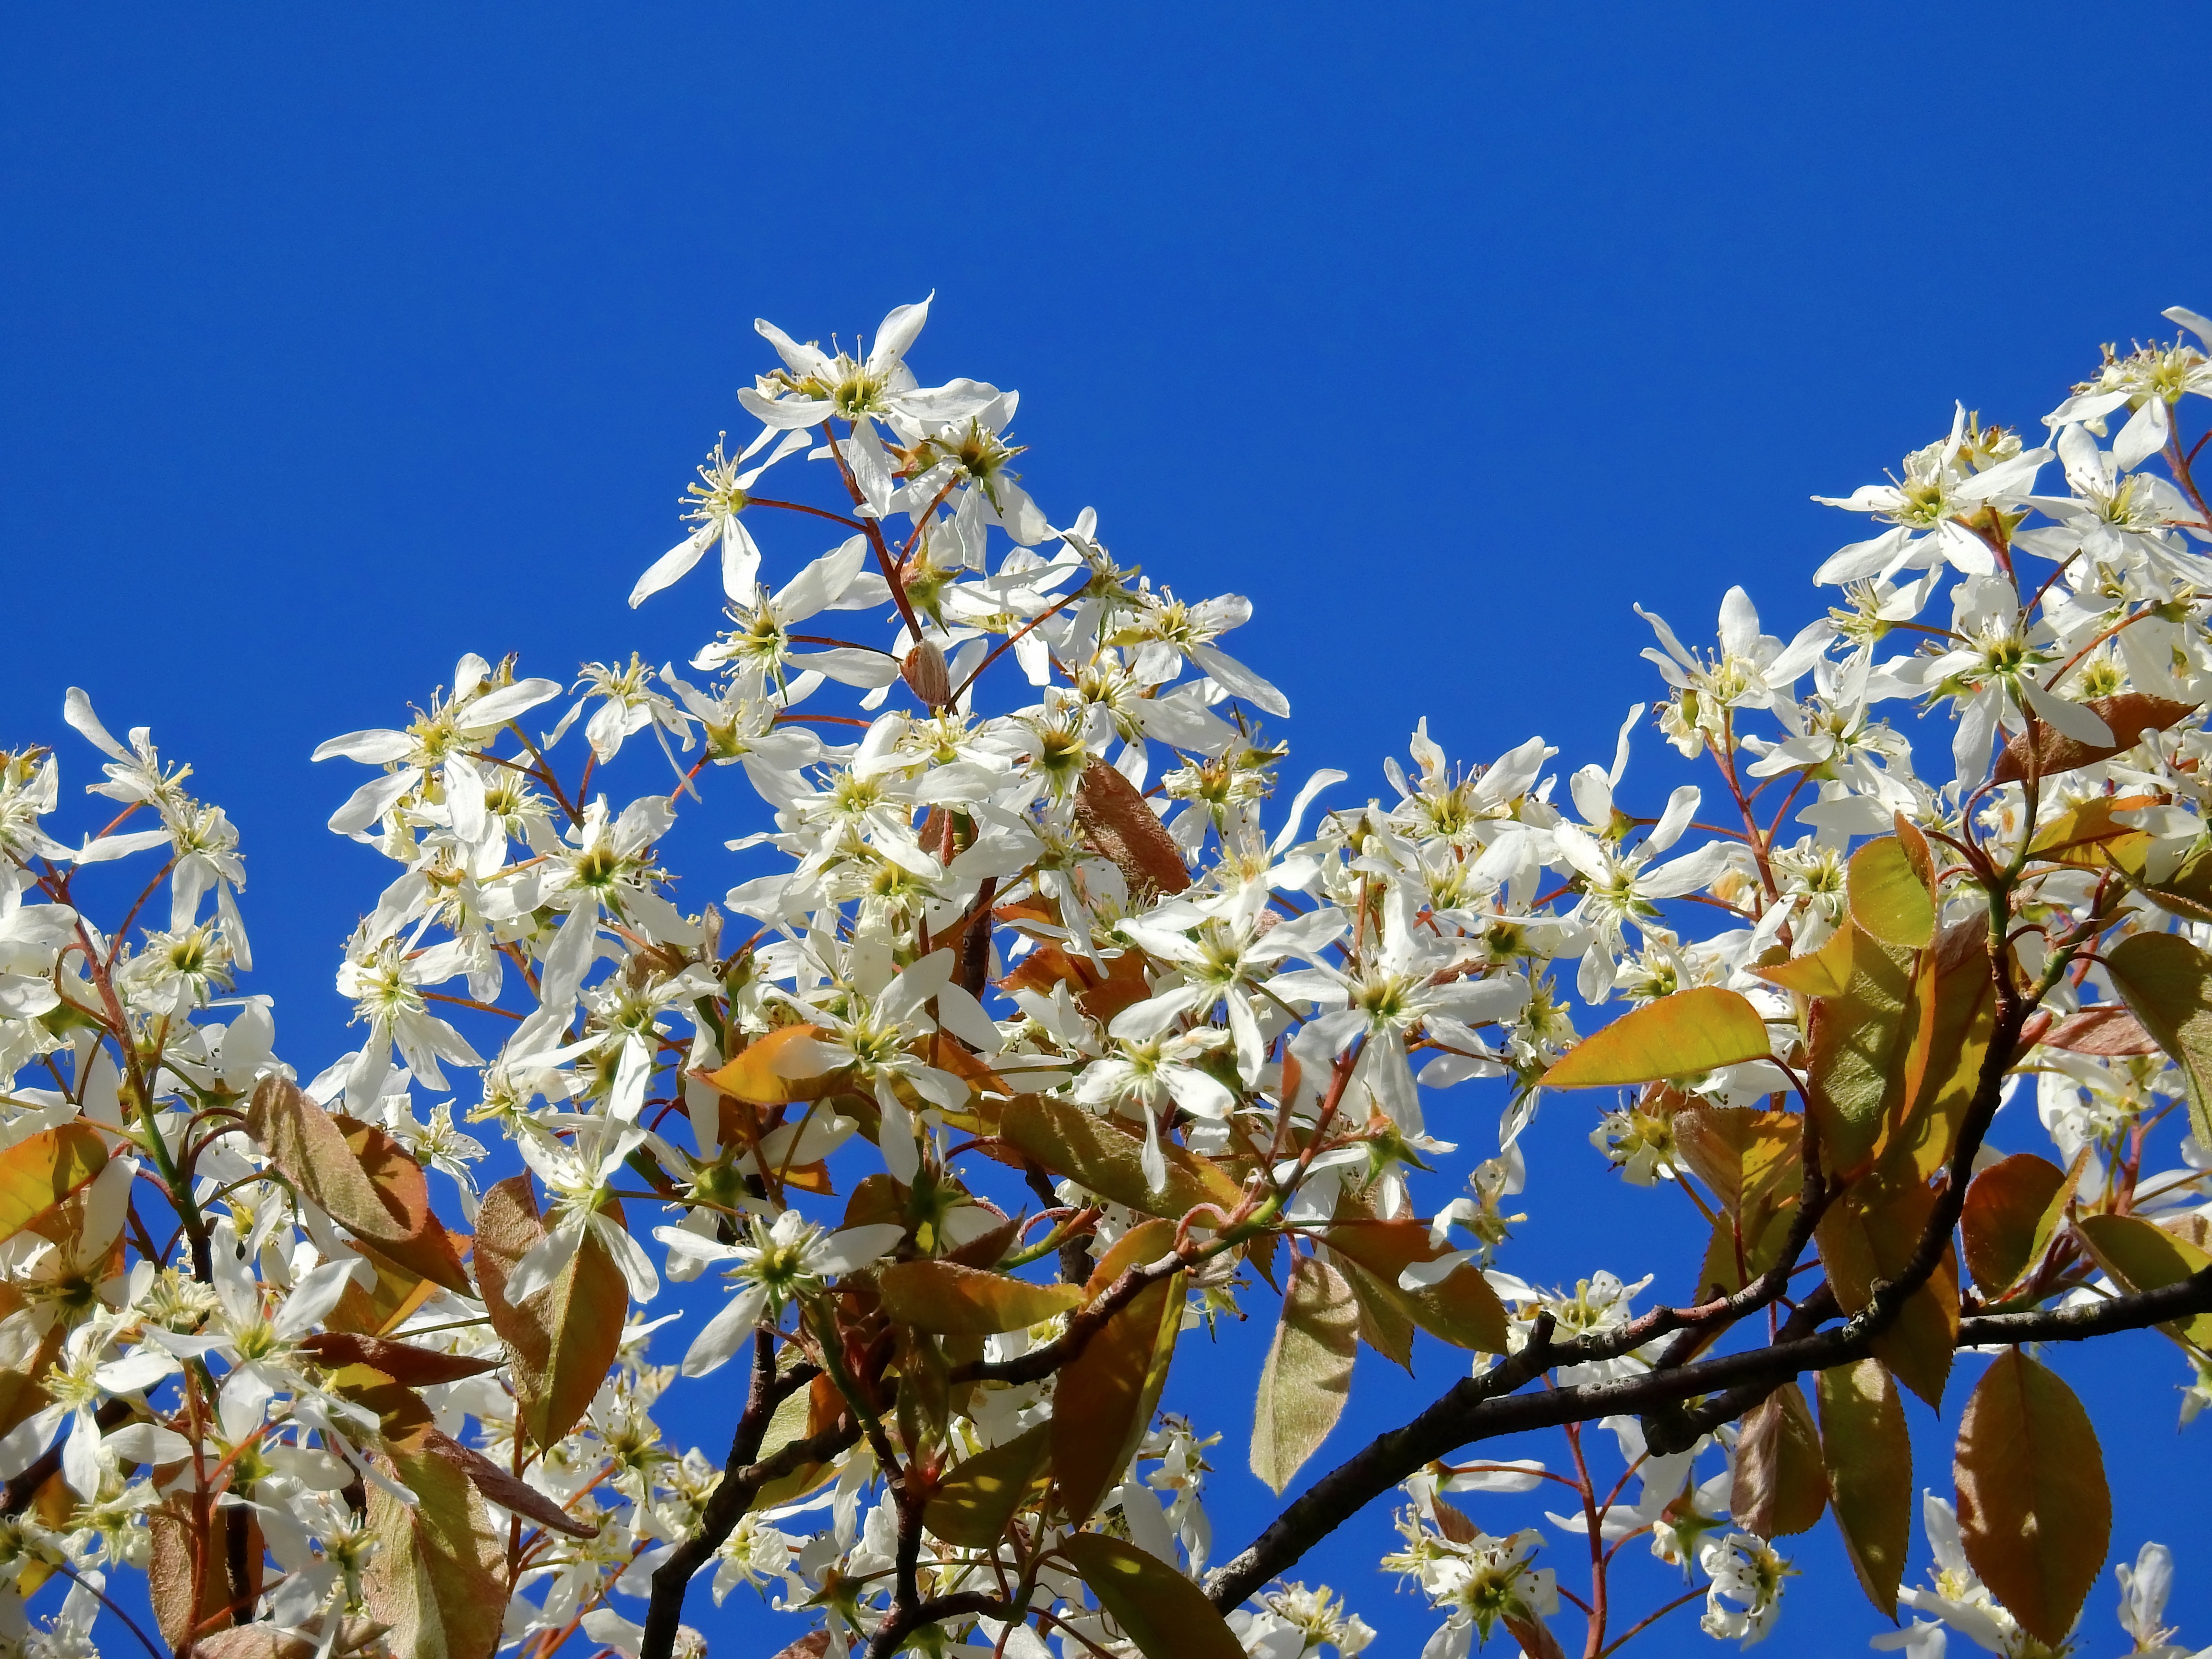
tree, nature, branch, blossom, plant, flower, bloom, food, spring, produce, botany, flora, wildflower, shrub, flowering plant, woody plant, land plant